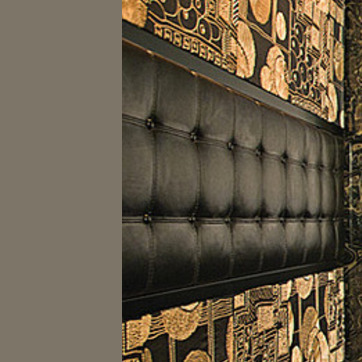
Material: leather